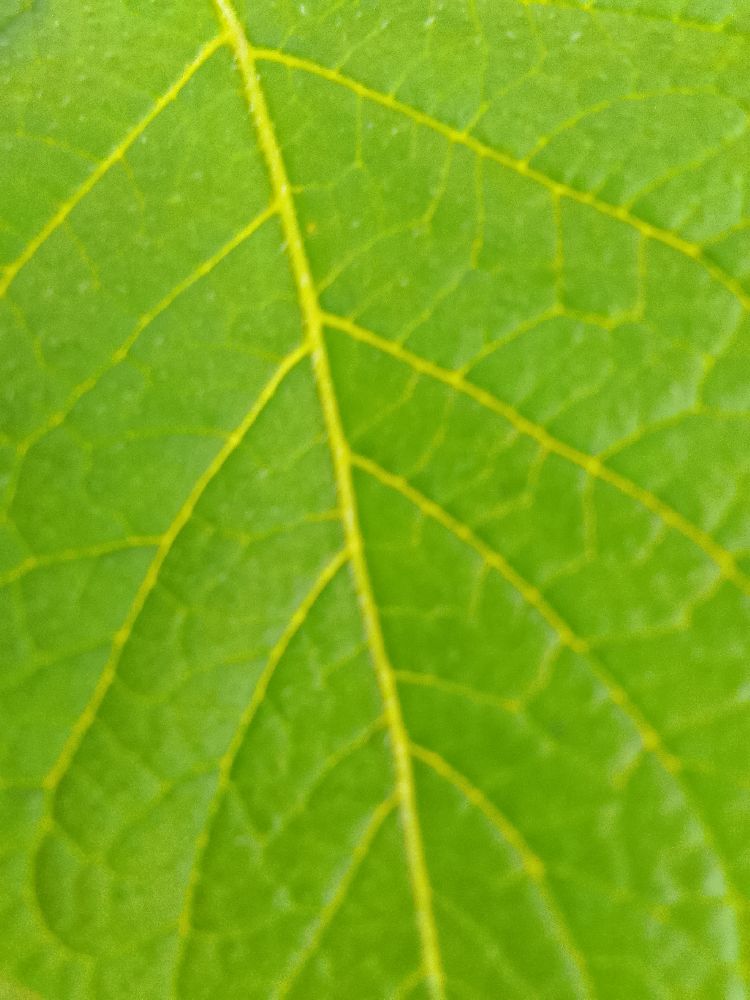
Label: Healthy